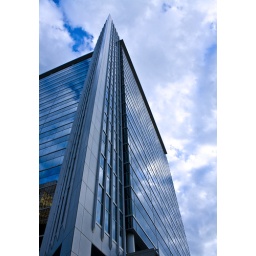
the cadbury's building in north york, next to the board of education building on yonge street